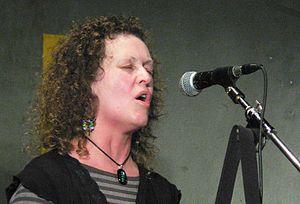
Julie Driscoll est une chanteuse de rock britannique, populaire dans les années 1960 et 1970.